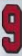
Number: 9